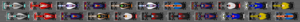
Le Grand Prix automobile d'Italie 2016, disputé le 4 septembre 2016 sur le circuit de Monza, est la 949ᵉ épreuve du championnat du monde de Formule 1 courue depuis 1950 où le circuit, situé dans le Parco Reale de Monza et surnommé le Temple de la vitesse, faisait partie des sept pistes utilisées pour cette édition inaugurale. Il s'agit de la soixante-septième édition du Grand Prix d'Italie comptant pour le championnat du monde de Formule 1, la soixante-sixième se tenant à Monza, et de la quatorzième manche du championnat 2016.